Wuppertal Zoologischer Garten station

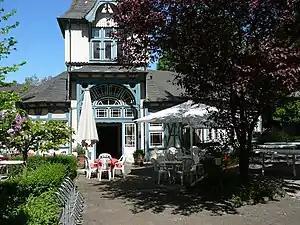

Wuppertal Zoologischer Garten station (locally also called Zoo station) is a station on the Düsseldorf–Elberfeld railway in the city of Wuppertal in the German state of North Rhine-Westphalia. The station building was heritage-listed on 31 August 1987. It is classified by Deutsche Bahn as a category 4 station.